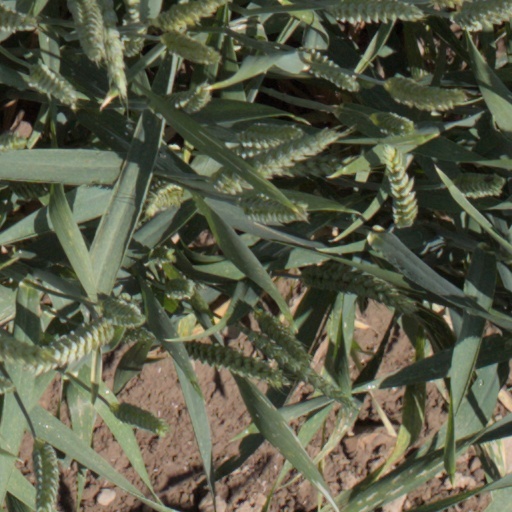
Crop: wheat